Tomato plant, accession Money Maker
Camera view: horizontal (90 deg, fisheye); turntable rotation: 0 degrees
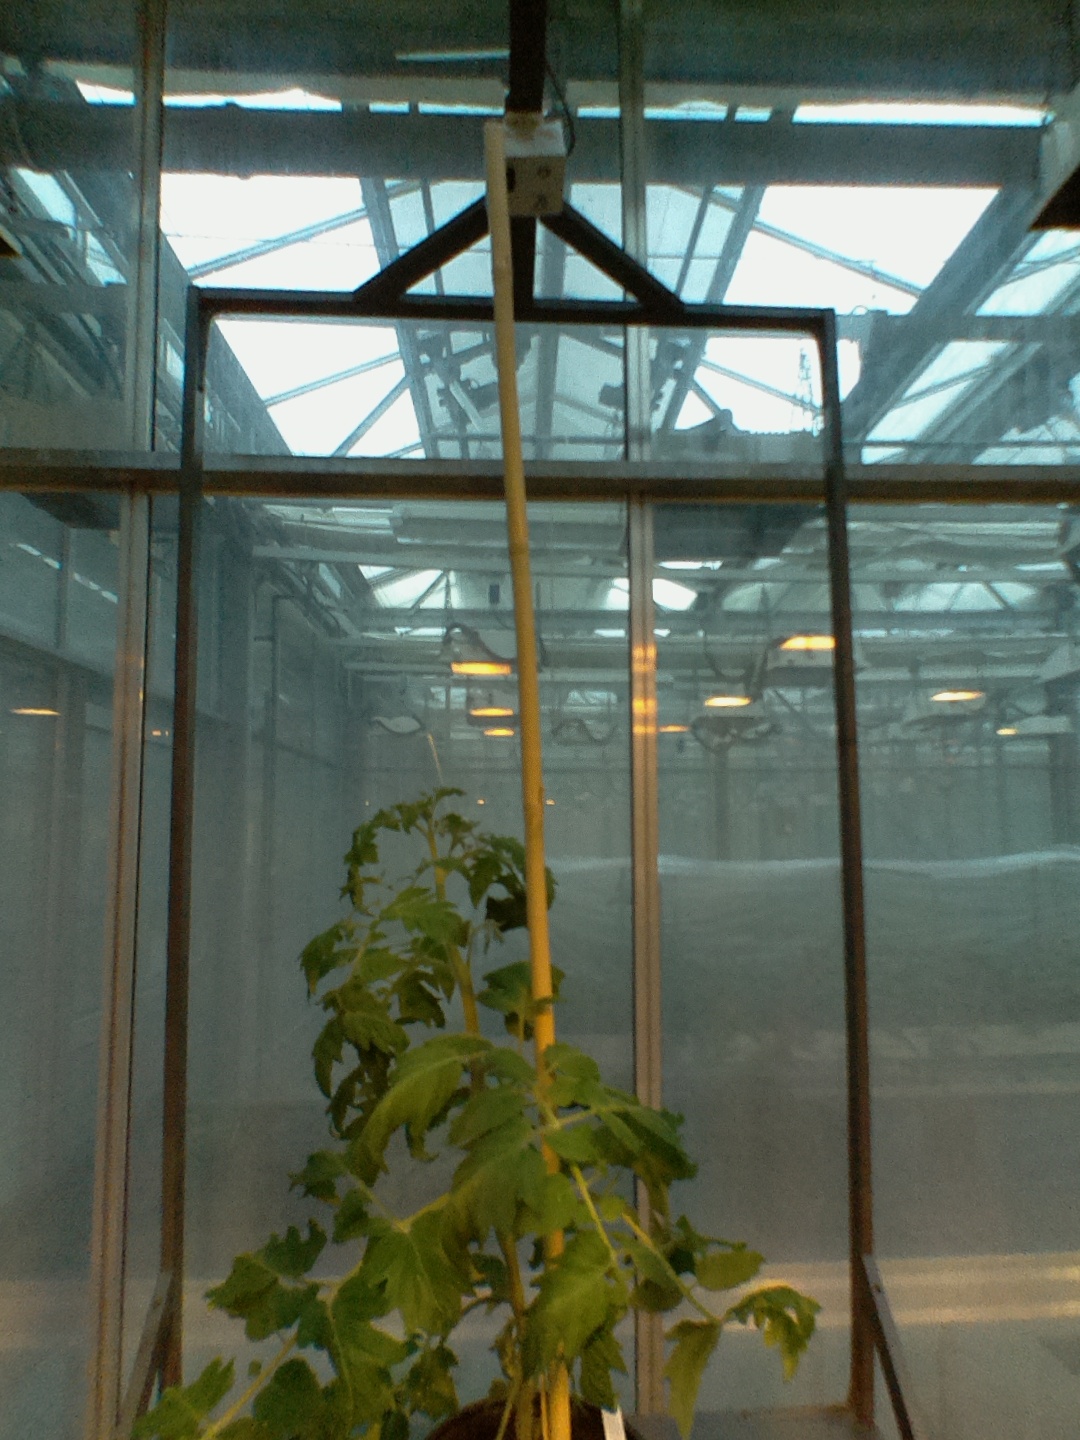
BBCH growth stage 53: 3 inflorescences visible